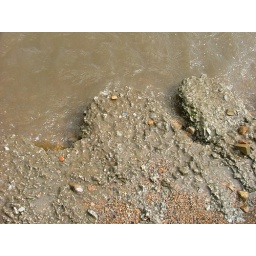
A town lies under this lake and this is part of what is left of a road that was on higher ground.